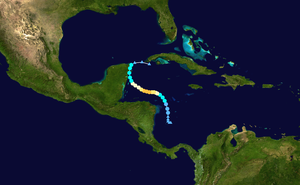
La saison cyclonique 2011 dans l'océan Atlantique nord désigne une série de formations cycloniques officiellement débutée le 1ᵉʳ juin 2011 et terminée le 30 novembre 2011, selon la définition de l'Organisation météorologique mondiale. Ces dates délimitent la période annuelle des formations de cyclones tropicaux dans le bassin Atlantique. La première tempête, Arlene, s'est développée le 29 juin dans le Golfe du Mexique et a frappé Veracruz, tuant 25 individus. Pour la première fois depuis 1851, aucune des huit tempêtes précédemment citées n'avait atteint la force d'un ouragan. Cette force a été déclenchée lors du passage de l'ouragan Irene, le premier ouragan majeur de la saison, formé durant la fin du 2 août ; peu après, à 2 semaines d'intervalle, ouragan Katia devient le second ouragan majeur de la saison. Malgré le grand nombre de tempêtes tropicales formées durant la première moitié de la saison 2011, seules six des 19 tempêtes citées sont devenues ouragans.